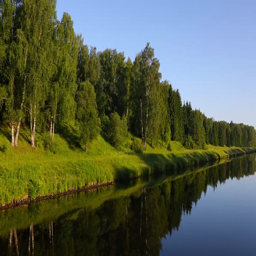
beautiful landscape in the early morning